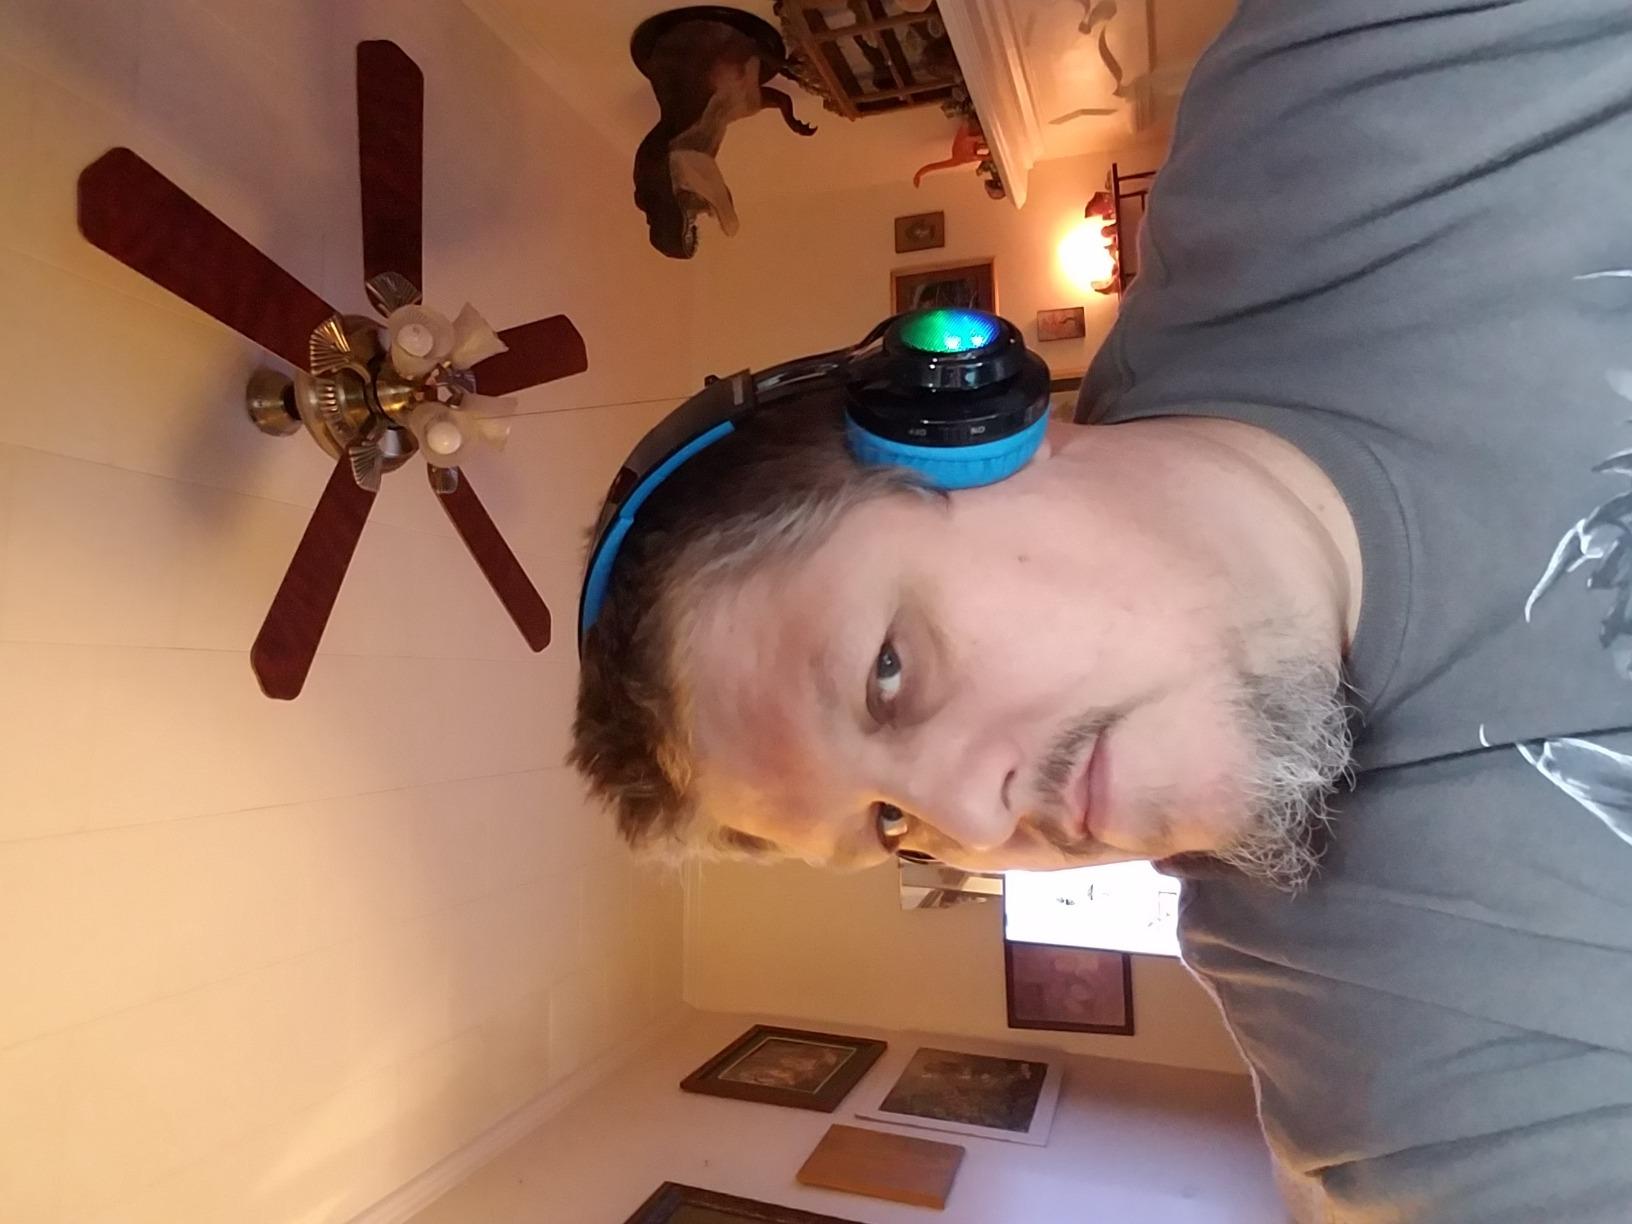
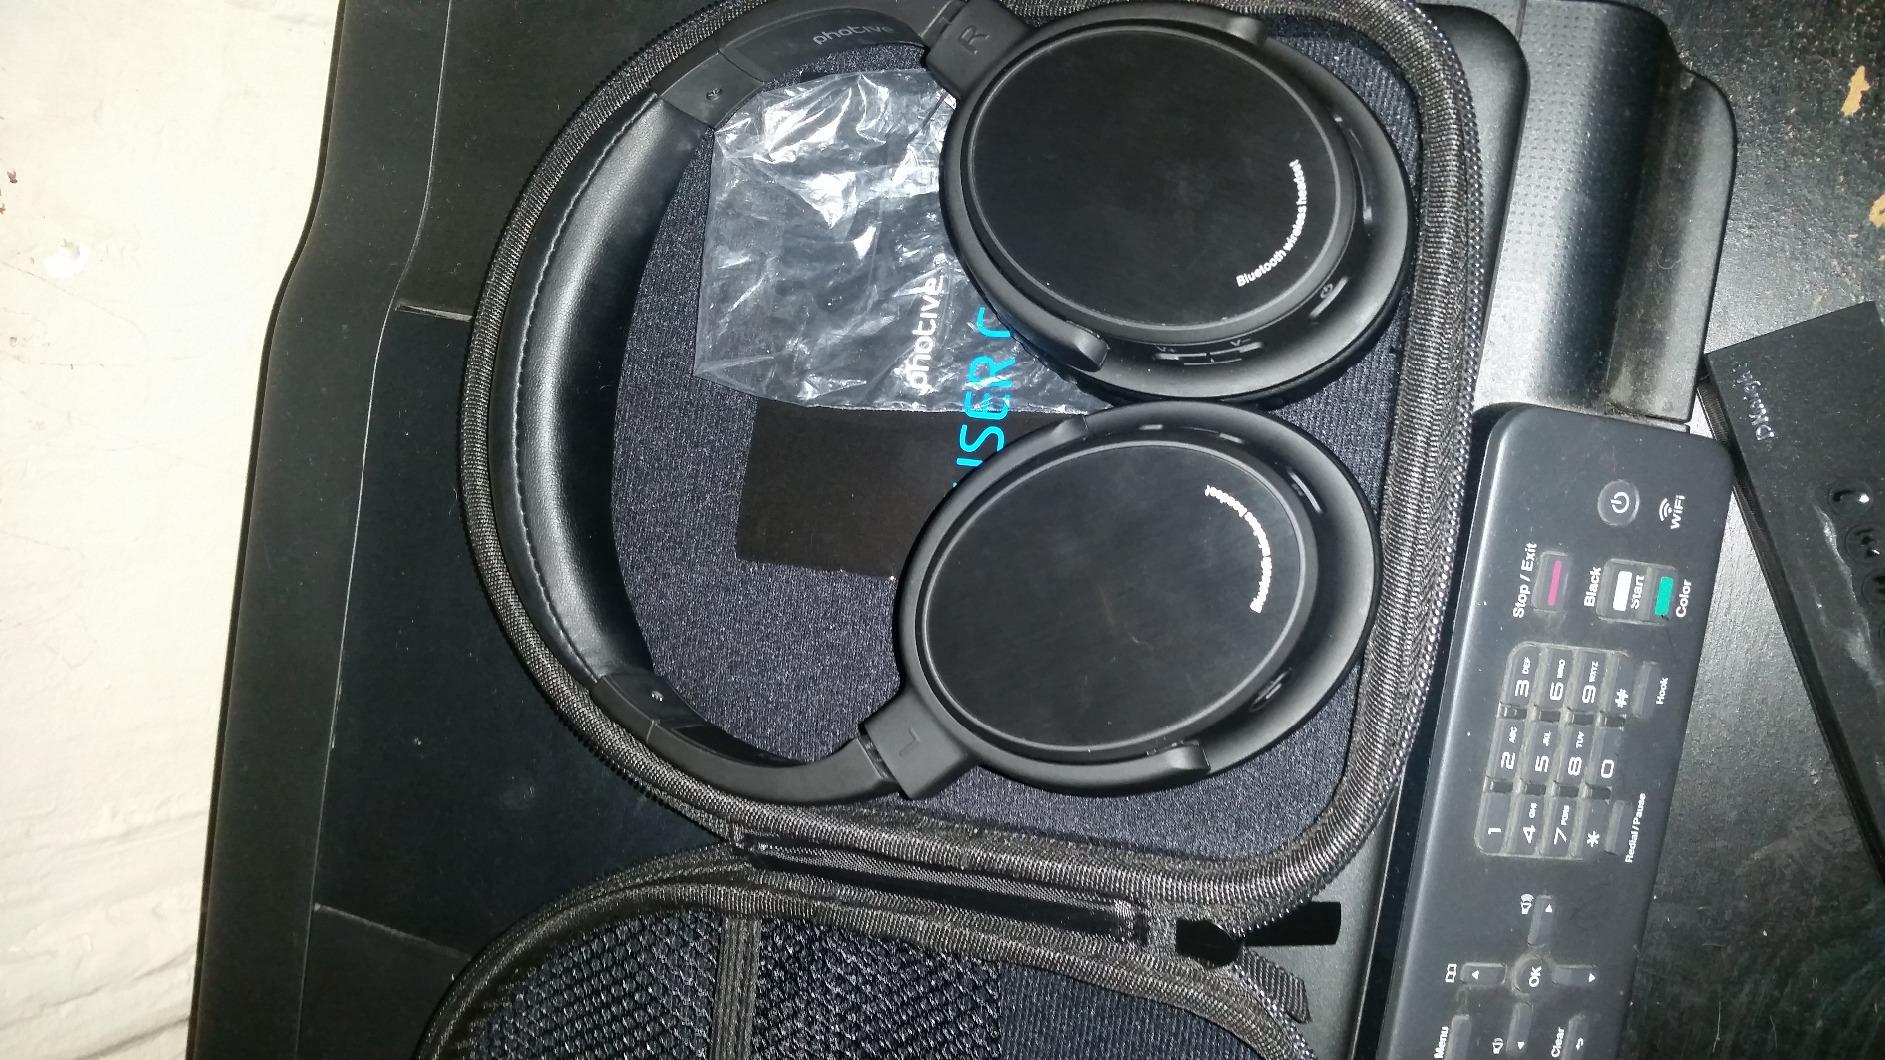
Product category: headphones
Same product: no